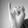
ASL letter: I